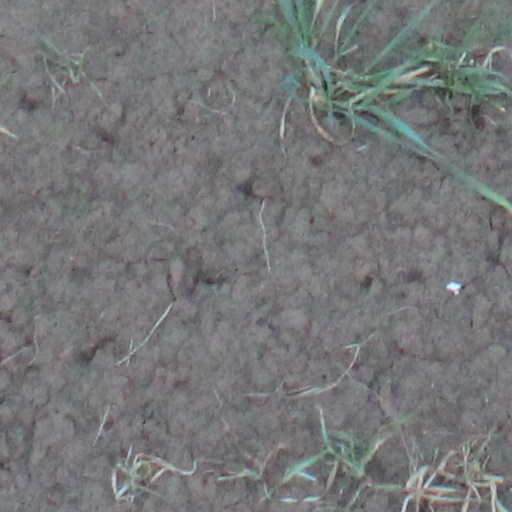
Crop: wheat